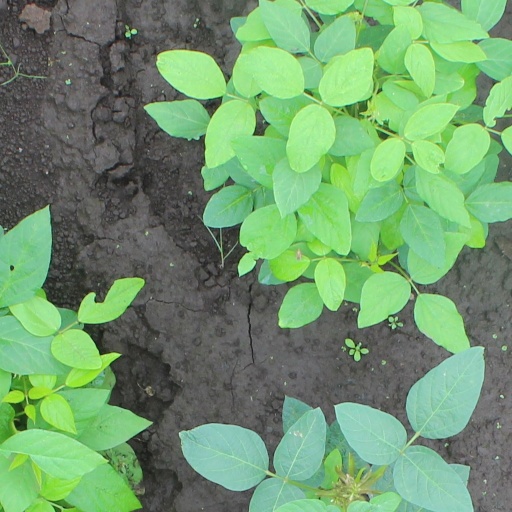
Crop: soybean